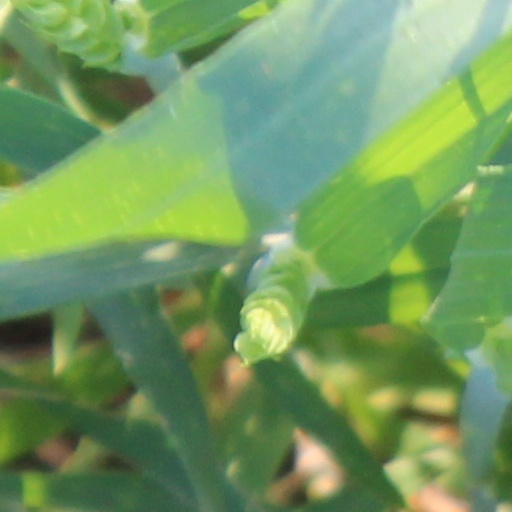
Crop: wheat